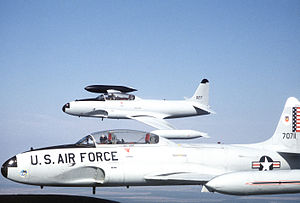
Lockheed T-33
Lockheed T-33 Shooting Star, også kaldet T-Bird er et amerikansk jetdrevet trænings- eller skolefly. Det blev produceret af Lockheed og fløj første gang i 1948 med Tony LeVier som pilot. T-33 var en videreudvikling af Lockheed P-80/F-80 og fik oprindeligt navnet TP-80C/TF-80C under udviklingen, og blev så omdøbt til T-33A. I 2015 var nogle Canadisk-byggede eksemplarer stadig i brug ved det Bolivianske Luftvåben.